Stephen Curry

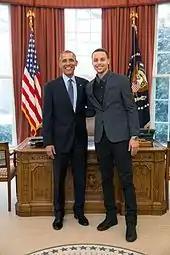
President Barack Obama joined by Curry in 2015 to launch the president's initiative on malaria.

On July 30, 2011, Curry married longtime girlfriend and Toronto-area native Ayesha Alexander in Charlotte. Curry and Alexander met at their church in Charlotte when they were 15 and 14 years old, respectively. Together, they have two daughters who were born in 2012 and 2015, and two sons who were born in 2018 and 2024, respectively.